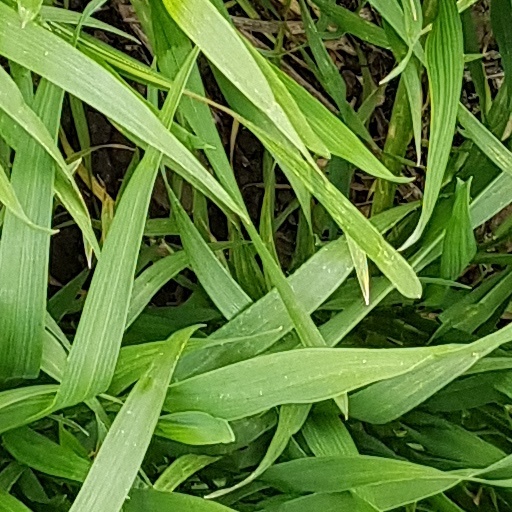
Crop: wheat